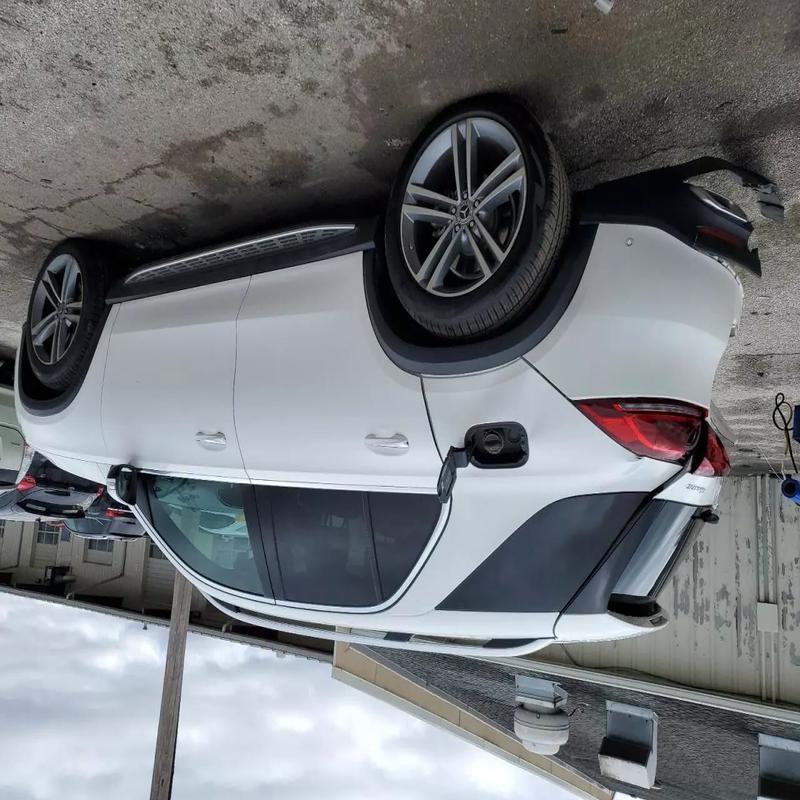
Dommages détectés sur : aile arrière droite, malle, pare-choc arrière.
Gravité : majeur